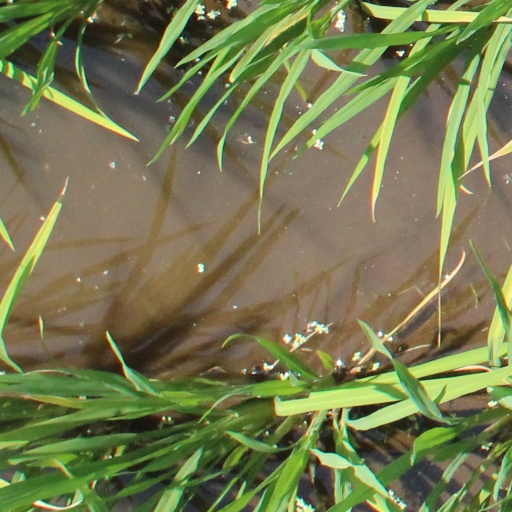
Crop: rice